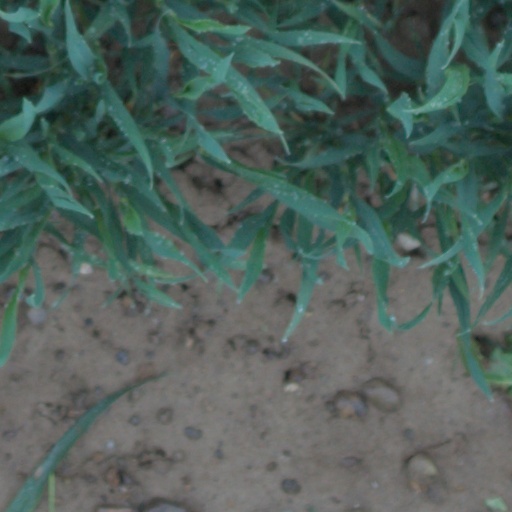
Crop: wheat